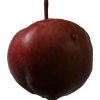
Label: Apple 18